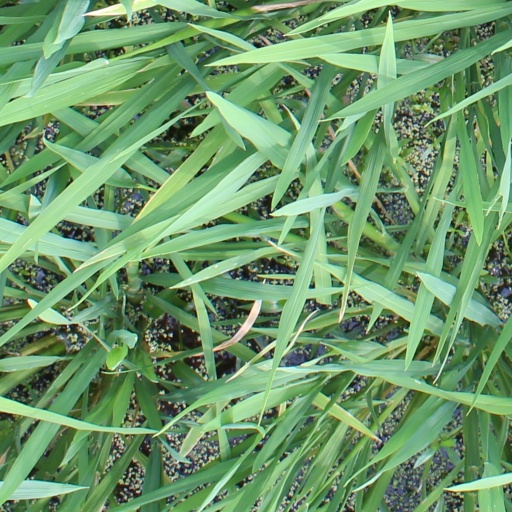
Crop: rice